J. Lohr Vineyards & Wines

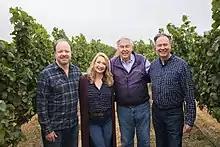
Lohr family

In 1984, Bernie retired and sold his shares of Turgeon & Lohr Winery to Jerry Lohr. The company was renamed to J. Lohr Vineyards & Wines. Jerry Lohr assumed the role of president upon Turgeon's retirement. Jeff Meier worked his first harvest at J. Lohr Vineyards & Wines in 1984. The company acquired a 35-acre vineyard in St. Helena in Napa Valley in the same year.